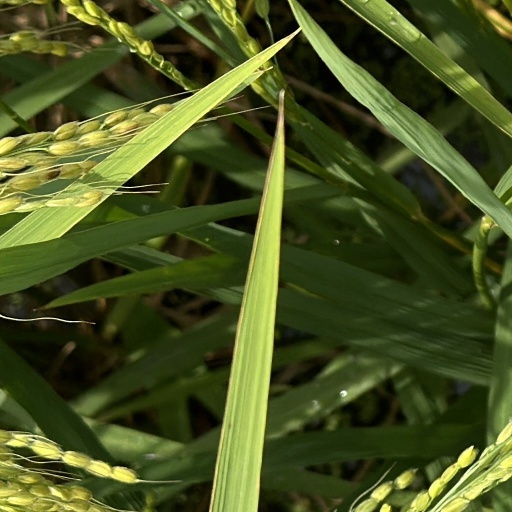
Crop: rice